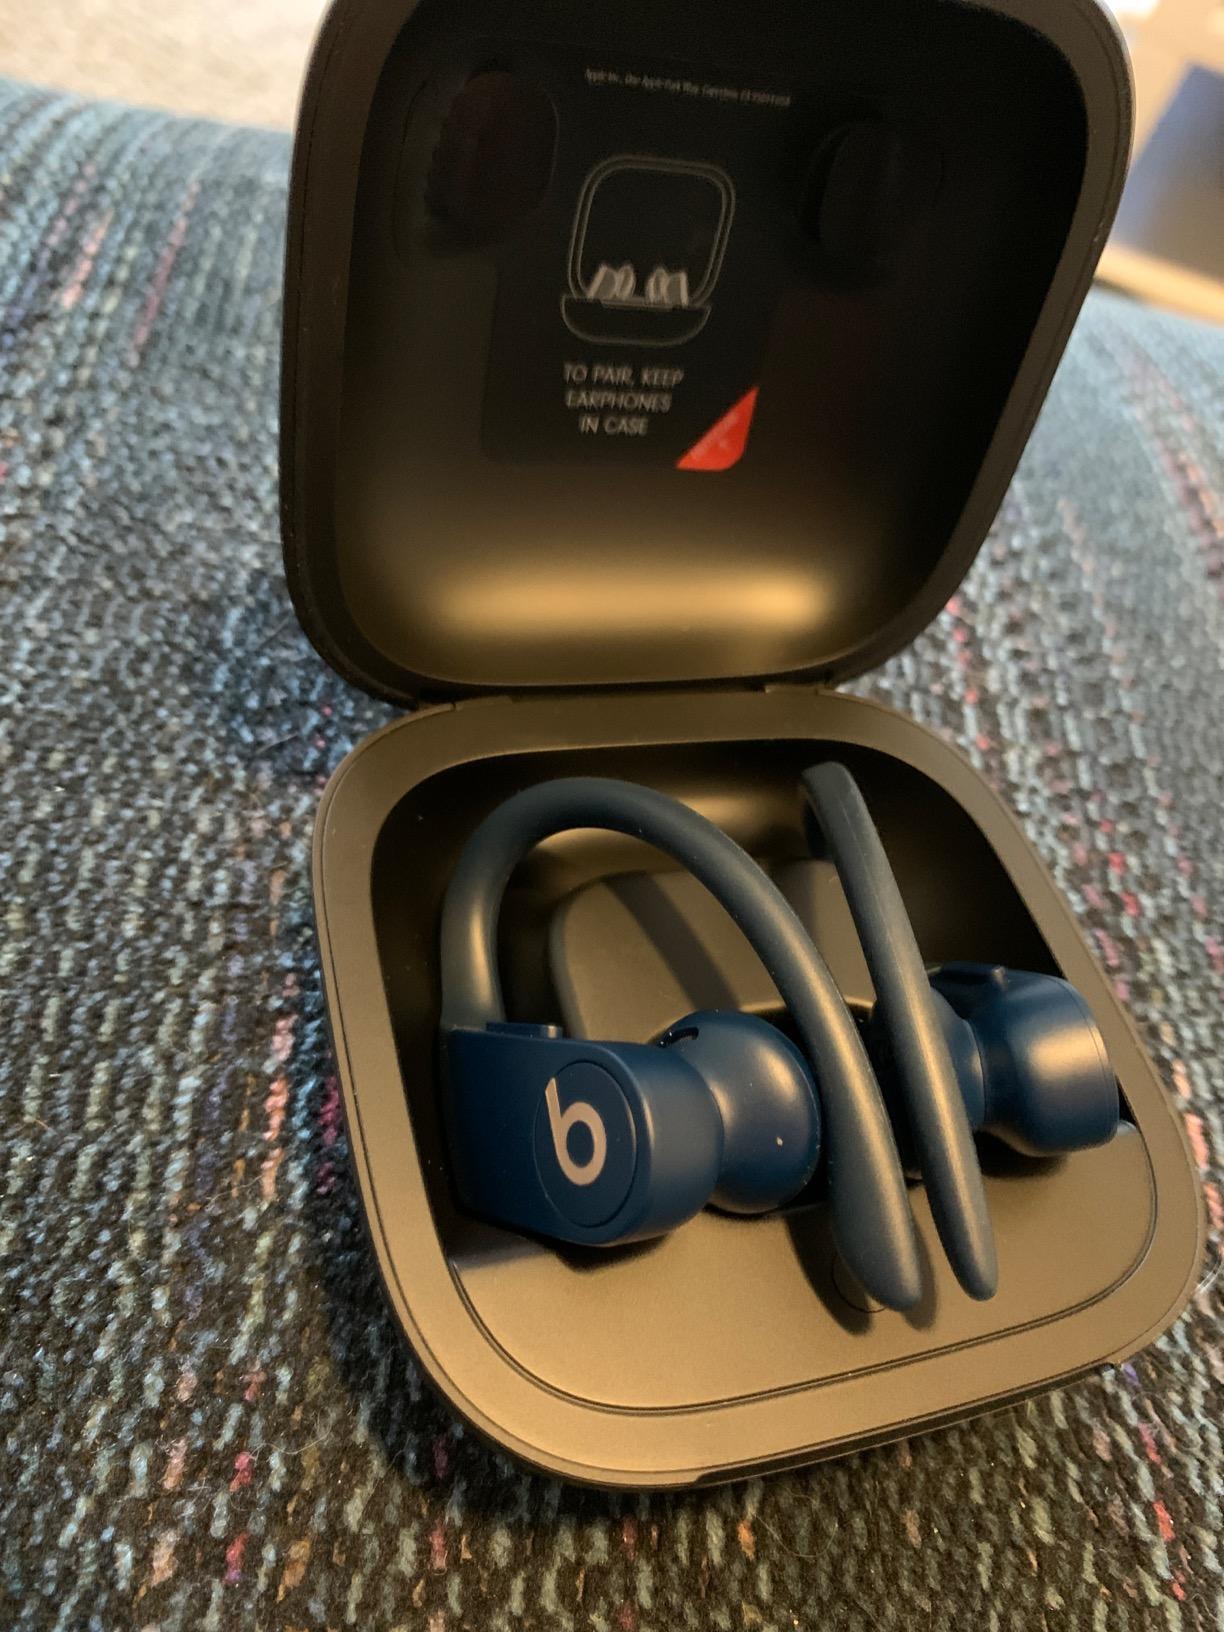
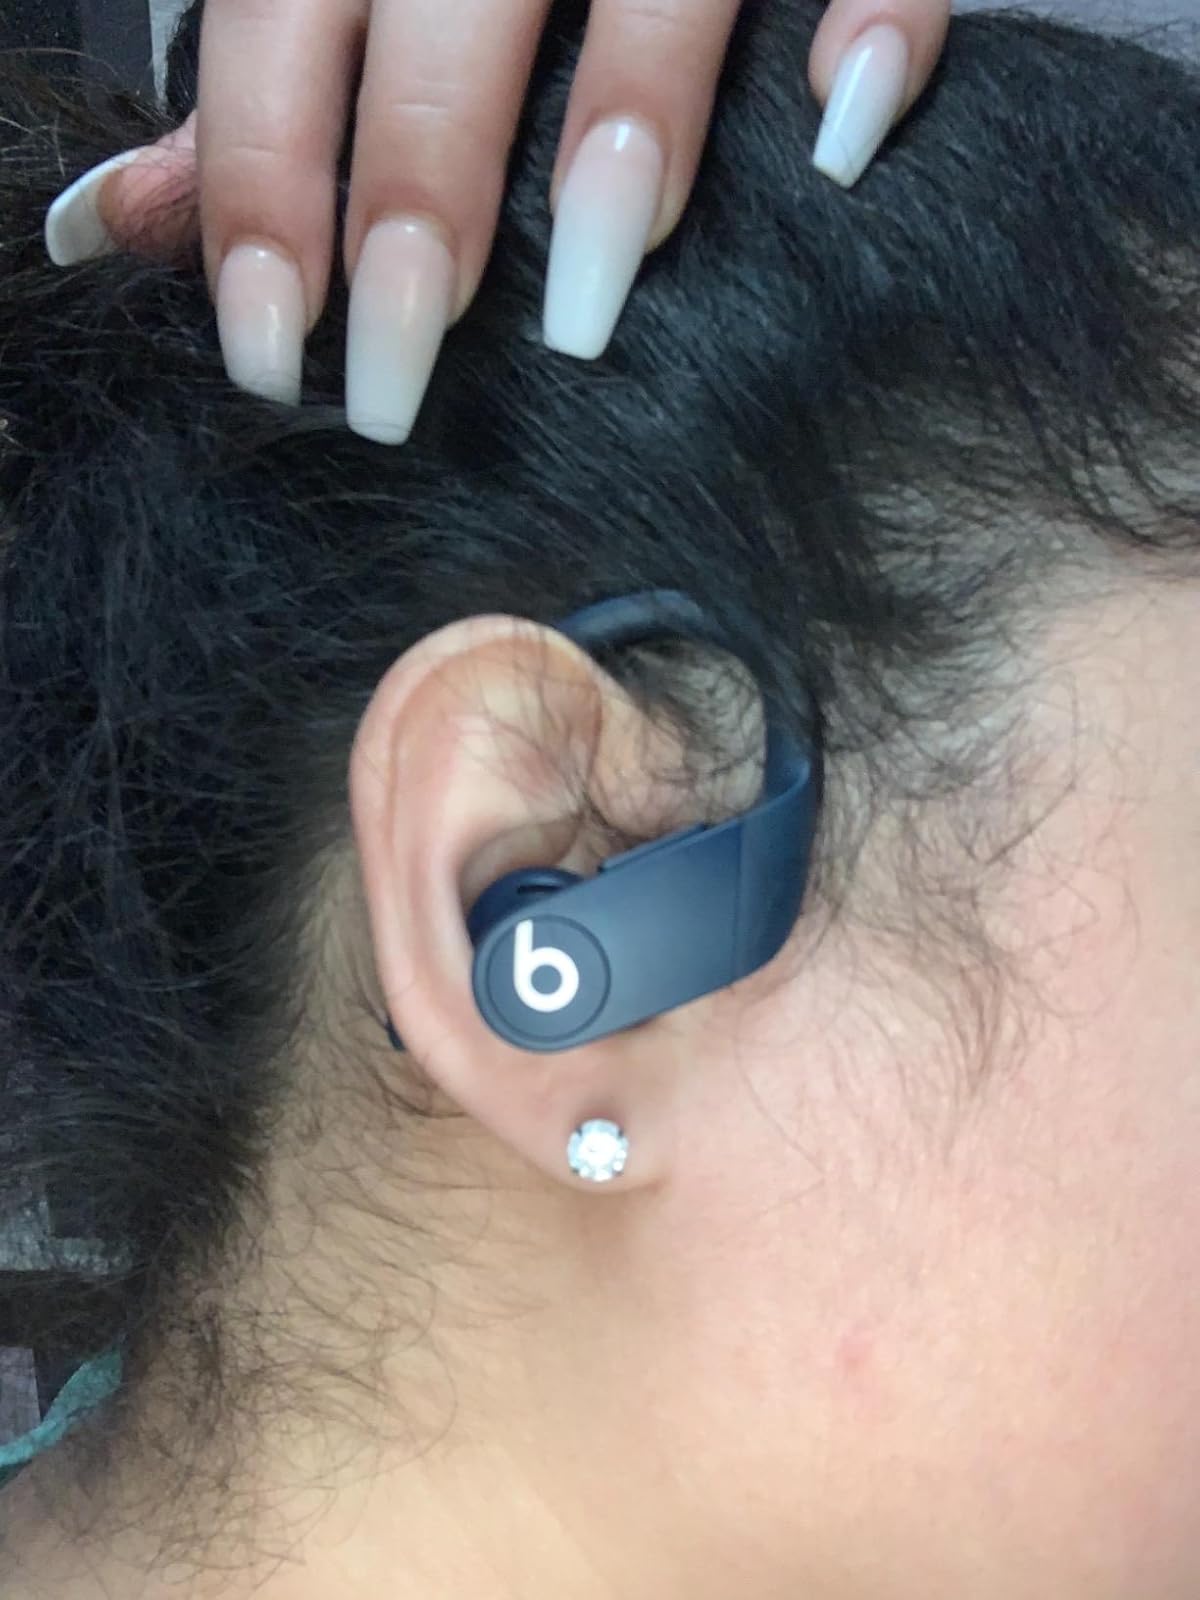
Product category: earbuds
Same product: yes